Flowerpecker

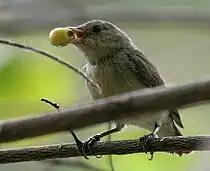
Pale-billed flowerpecker feeding on "Muntingia calabura"

There is little variation in structure between species in the family although many have distinctive and colourful plumage. Flowerpeckers are stout birds, with short necks and legs. These are small birds ranging from the 10-cm, 5.7-gram pygmy flowerpecker to the 18-cm, 12-gram mottled flowerpecker. Flowerpeckers have short tails, short thick curved bills and tubular tongues. The latter features reflect the importance of nectar in the diet of many species. They also have digestive systems that have evolved to deal efficiently with mistletoe berries. They are often dull in colour, although in several species the males have brightly patterned crimson or glossy-black plumage.